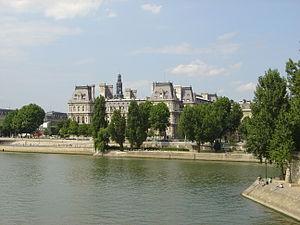
L'hôtel de ville de Paris, vu de l'Île-Saint-Louis